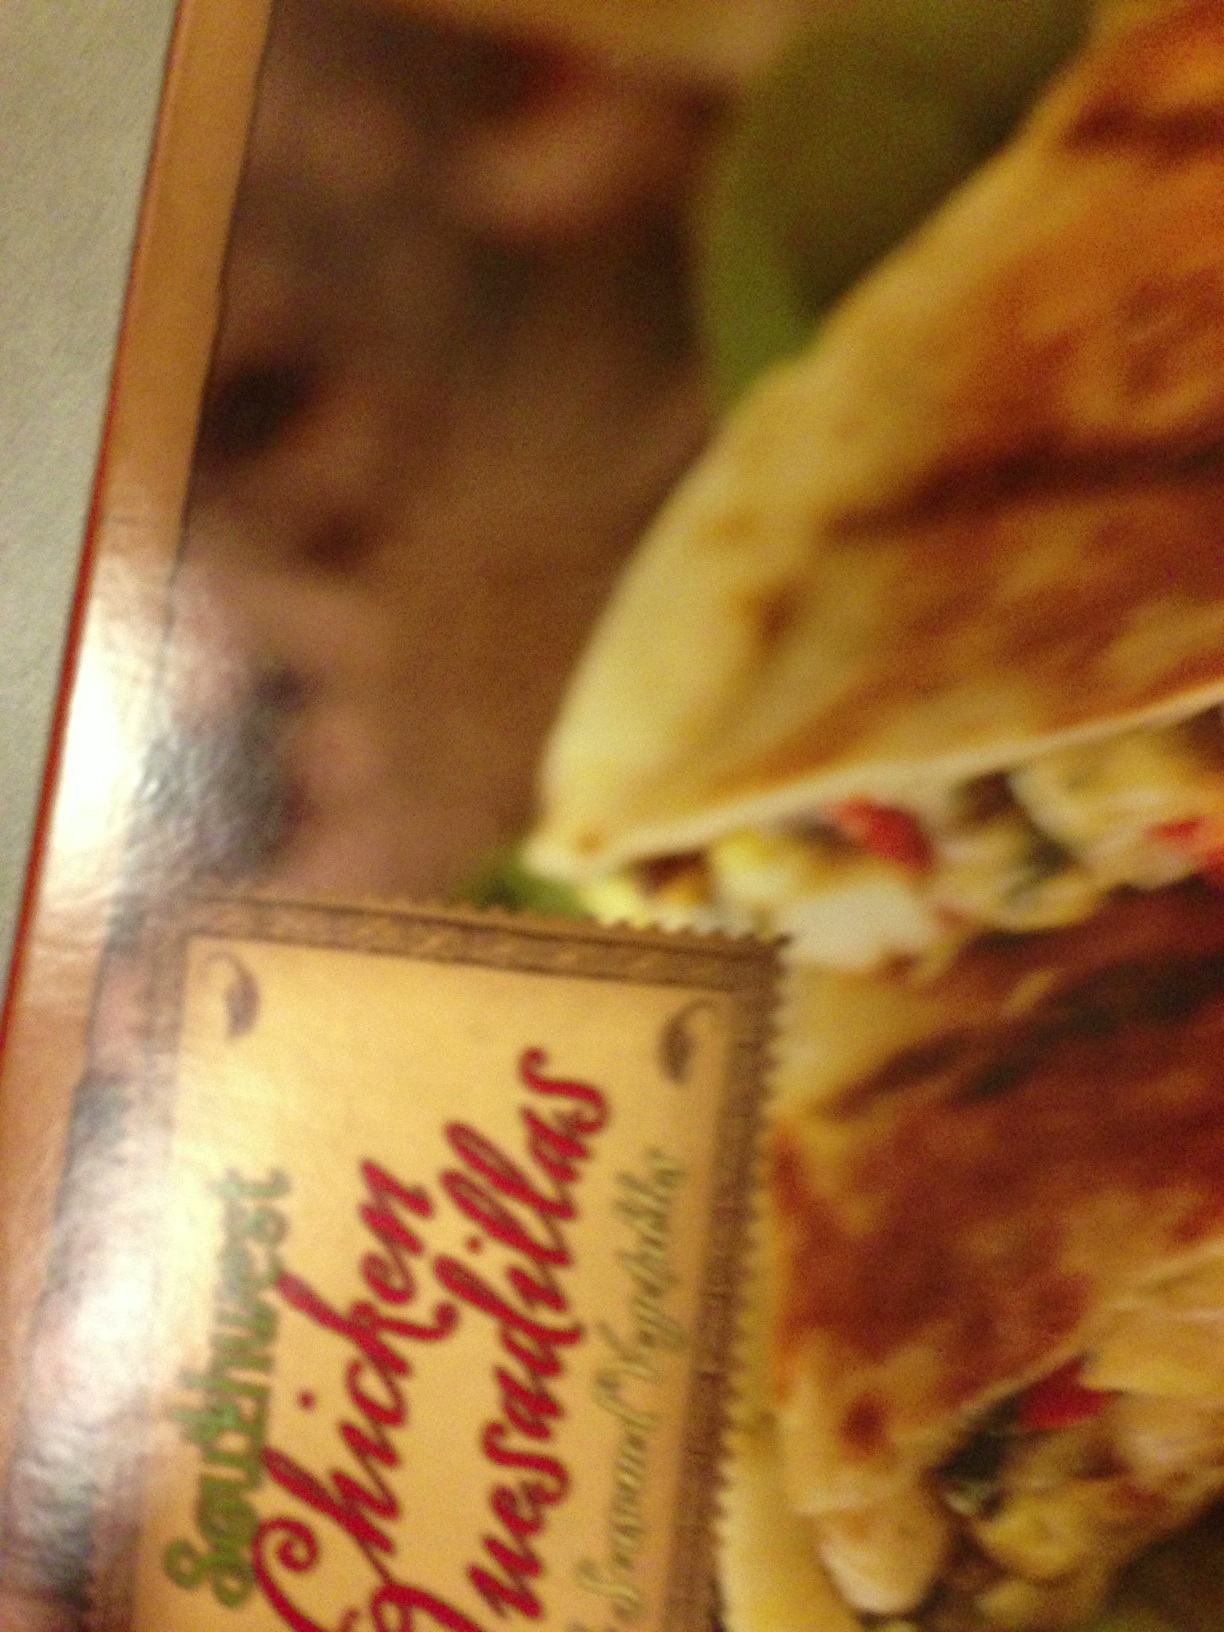Question: What is this box, maybe I don't have the right side up?
Answer: chicken quesadillas